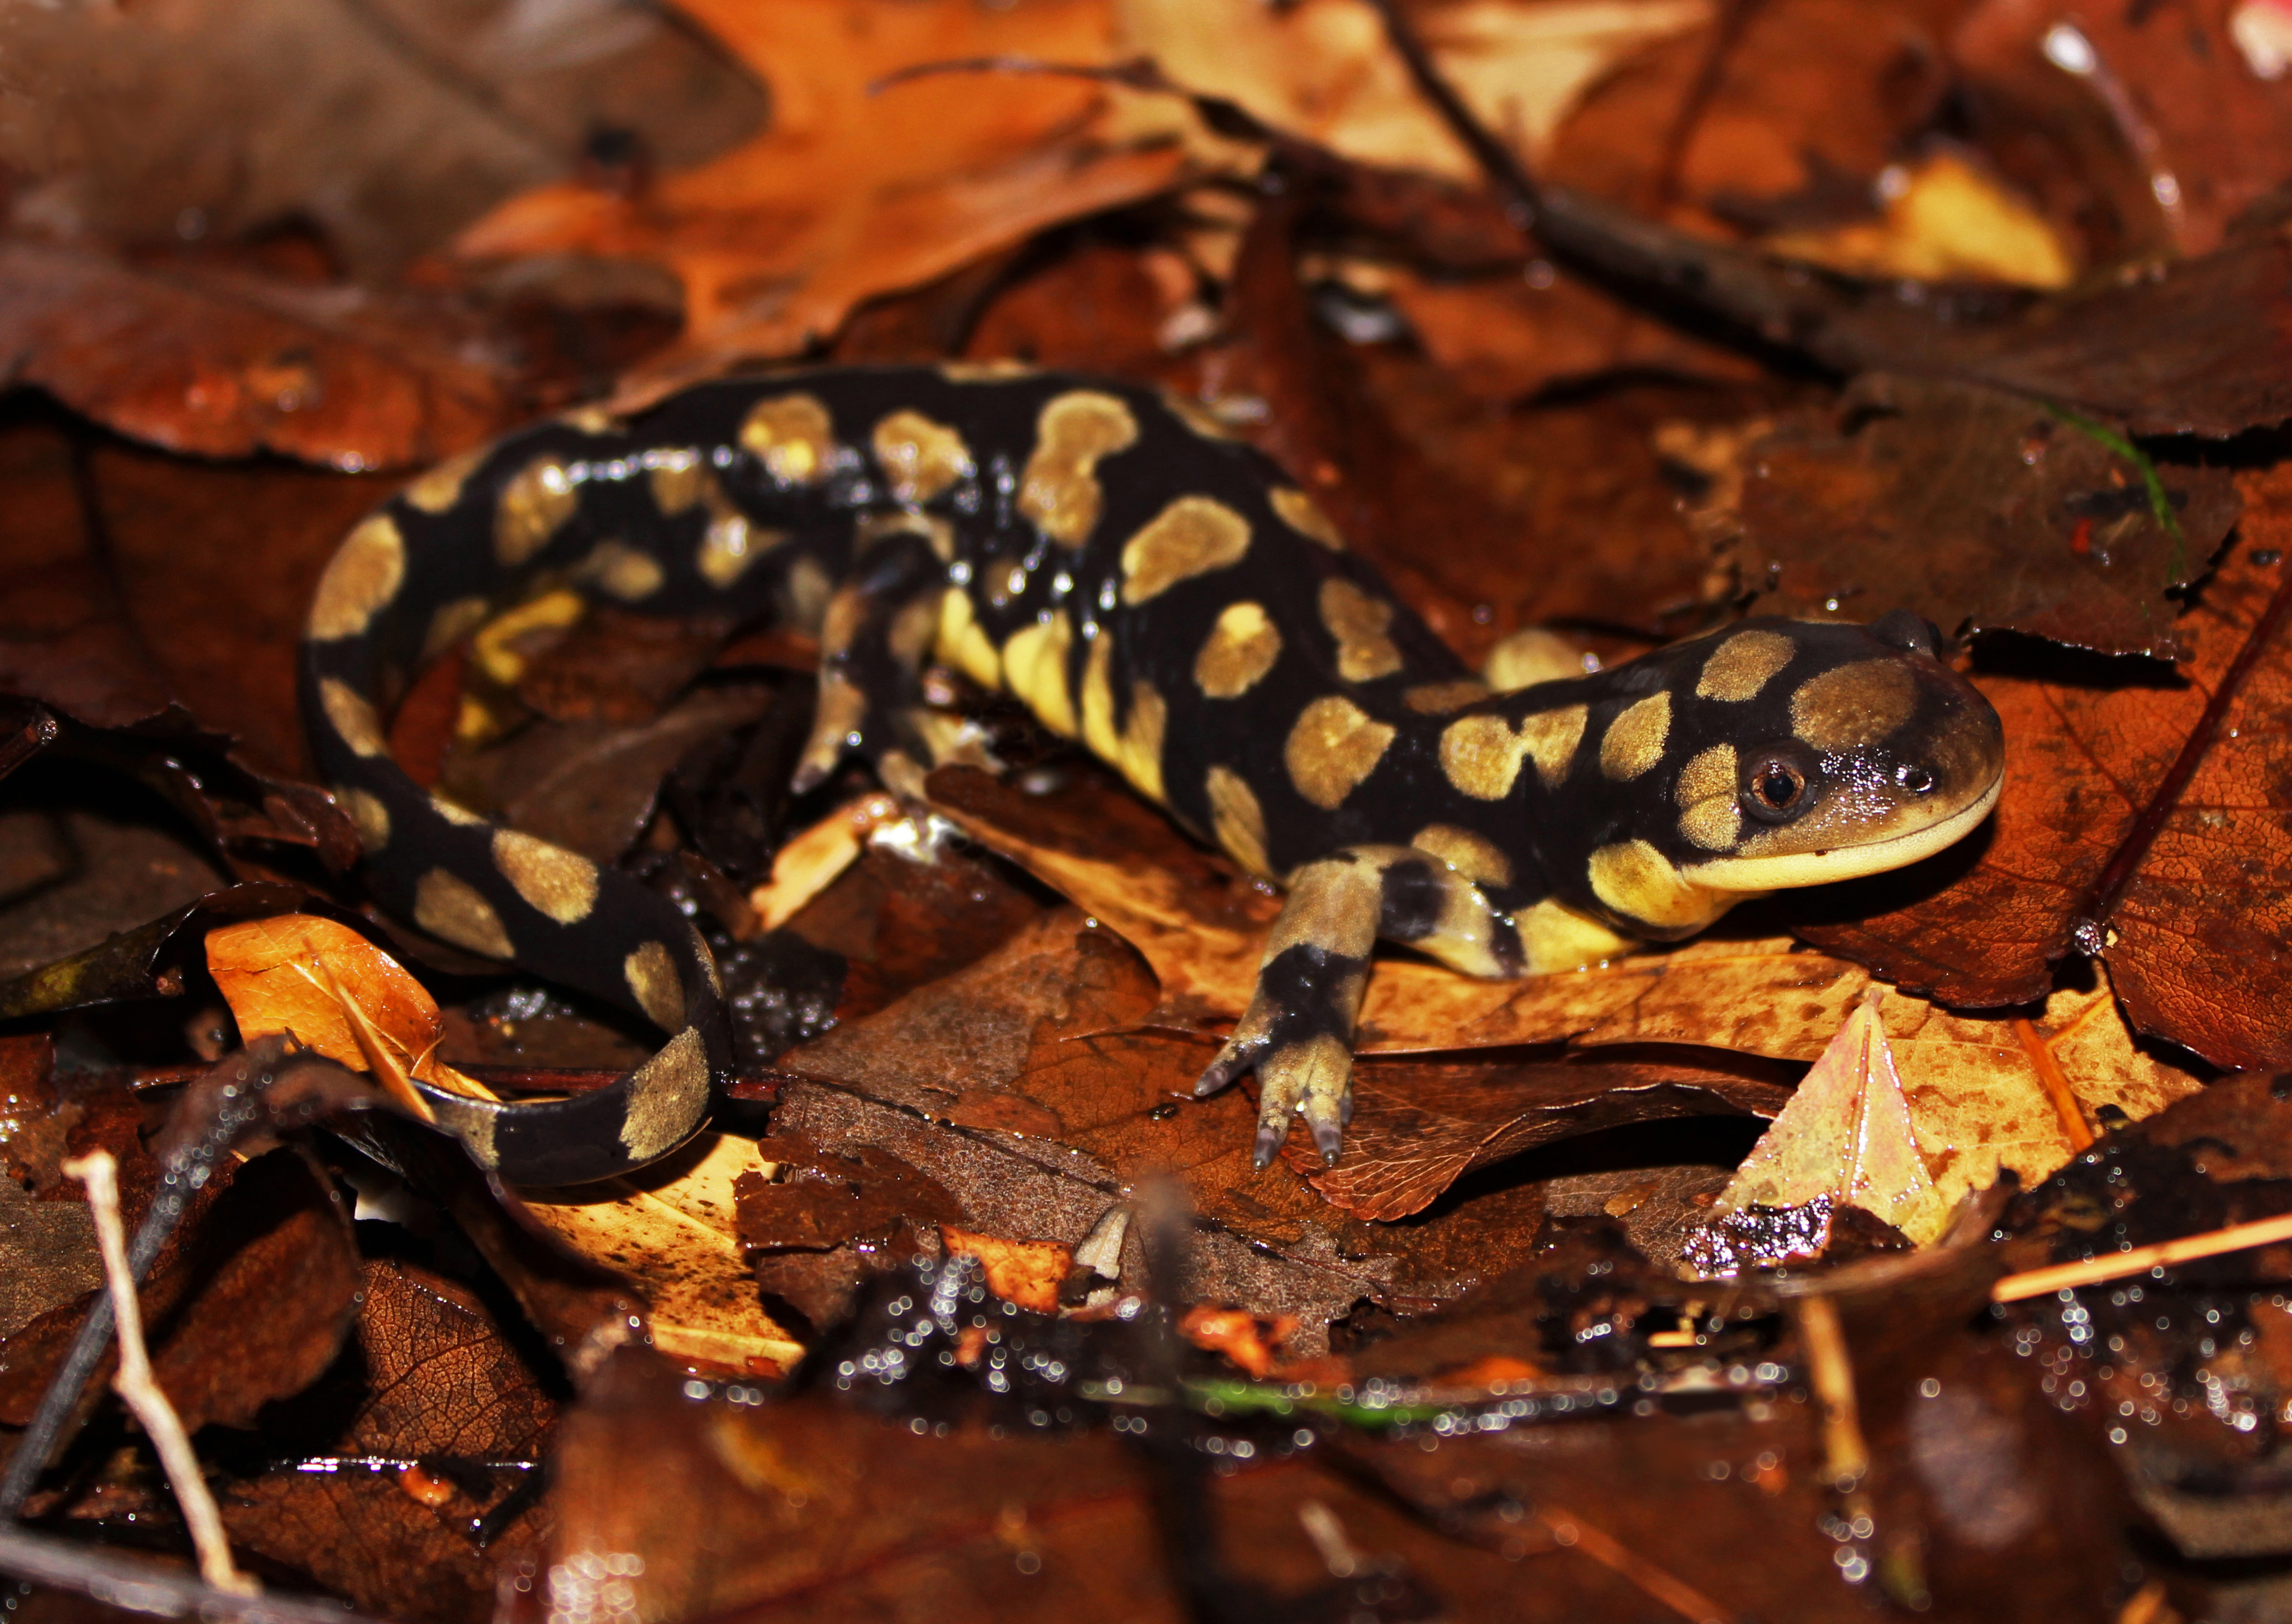
water, wildlife, amphibian, fauna, peter, tiger, vertebrate, newt, missouri, herp, herping, paplanus, peterpaplanus, salamander, canonrebelt3i, flickrbestcreatures, ambystoma, tigrinum, easterntigersalamander, randall, salamandra, macro photography, salamandridae, european fire salamander, ambystoma maculatum